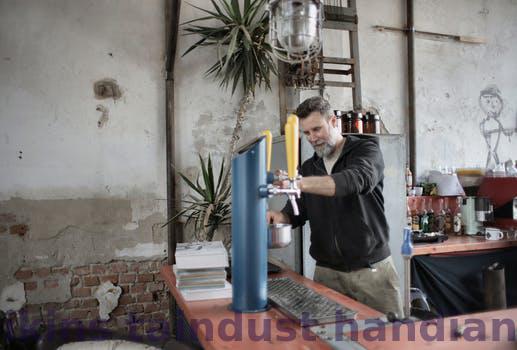
Label: Watermark